Anne Maria Barkly

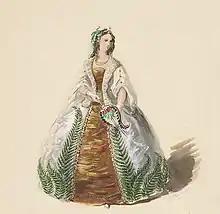
Lady Barkly's fern-inspired fancy dress costume design by Nicholas Chevalier

In the year that she married, she had a dress design created for her by the Russian-born artist Nicholas Chevalier. It was intended as fancy dress and featured fern-inspired designs; its construction included sheepskin and gemstones. The dress has been cited as an example of pteridomania. Chevalier also designed a lyrebird-inspired fan as an accessory to the outfit. It appears that she never wore the dress as she chose to appear as a "Marquise of the Court of Louis XV" for the Mayor's Ball in 1863. Chevalier's dress design was rejected by Barkly but they collaborated to work on a present for the newly married Princess of Wales. The present was from the women of Victoria and like the dress the silver and gold flower stand featured icons of Australian life.